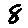
Label: 8